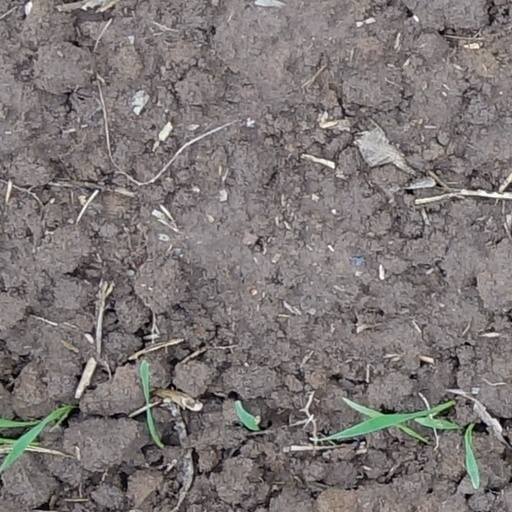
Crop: wheat